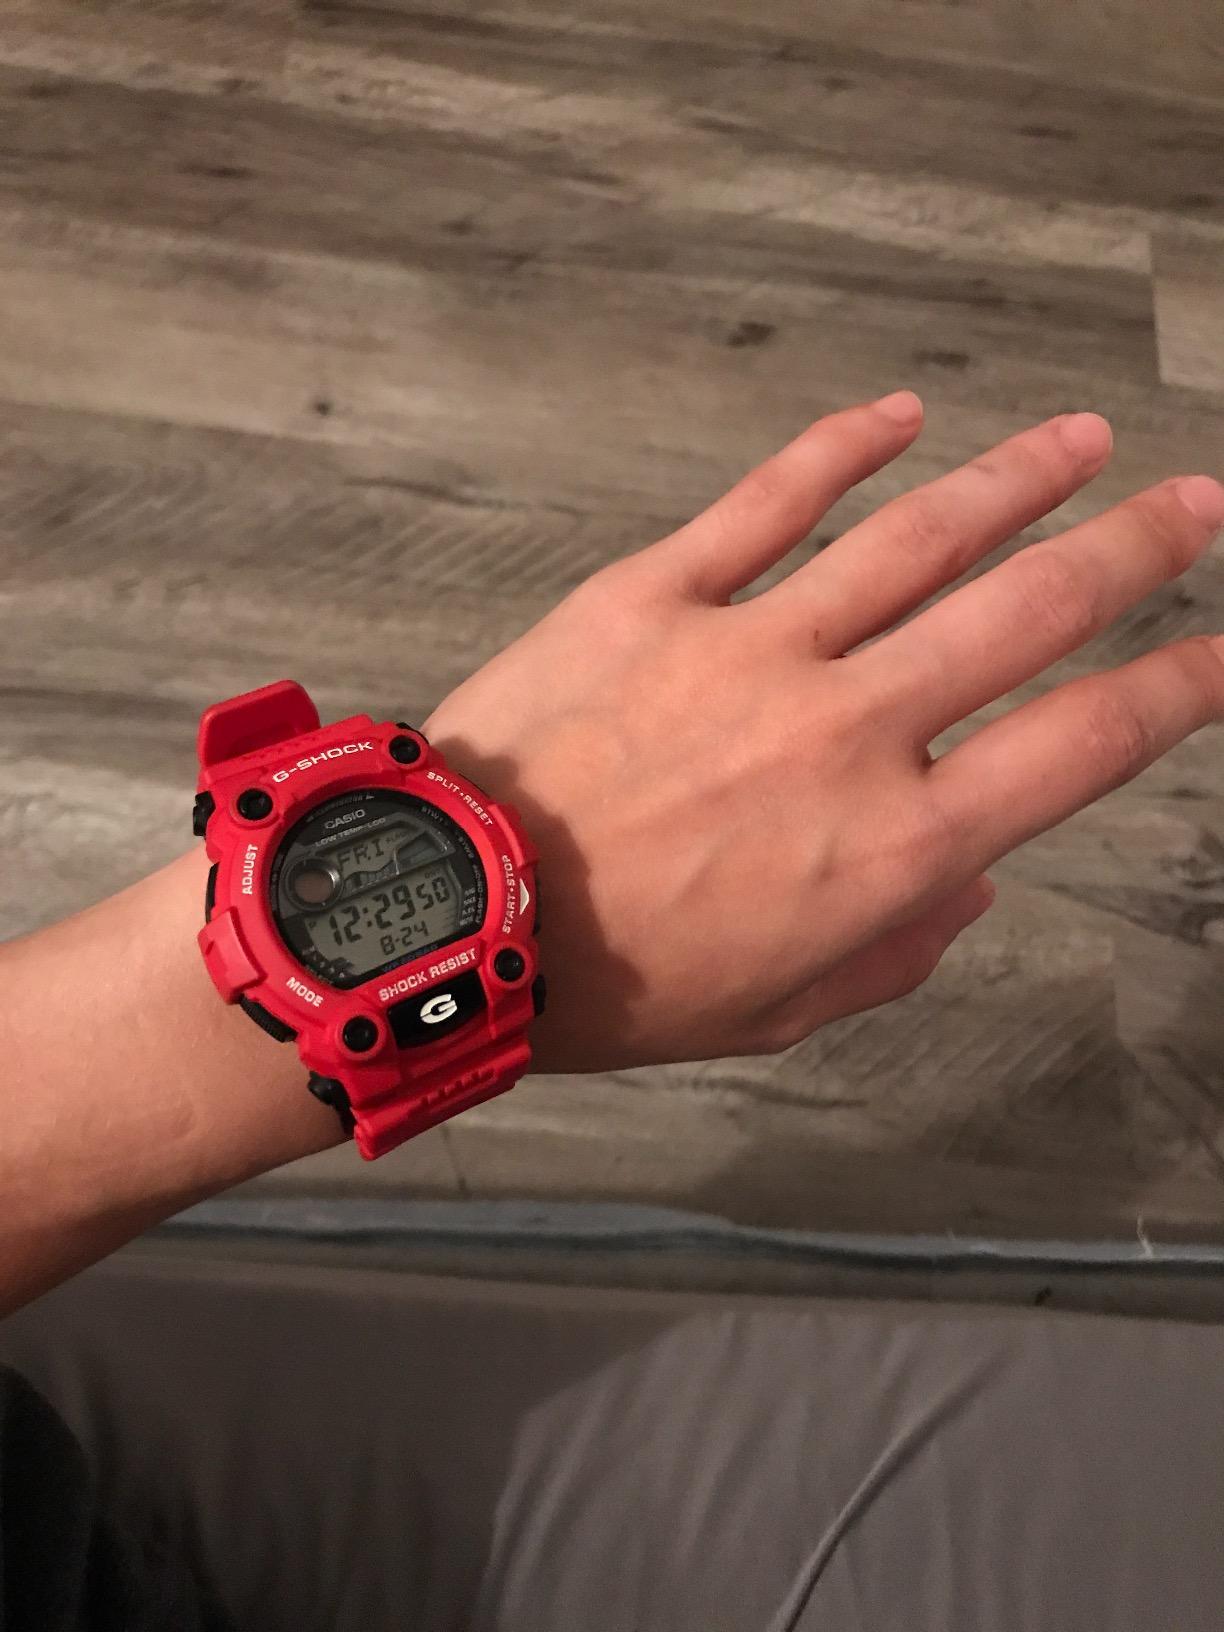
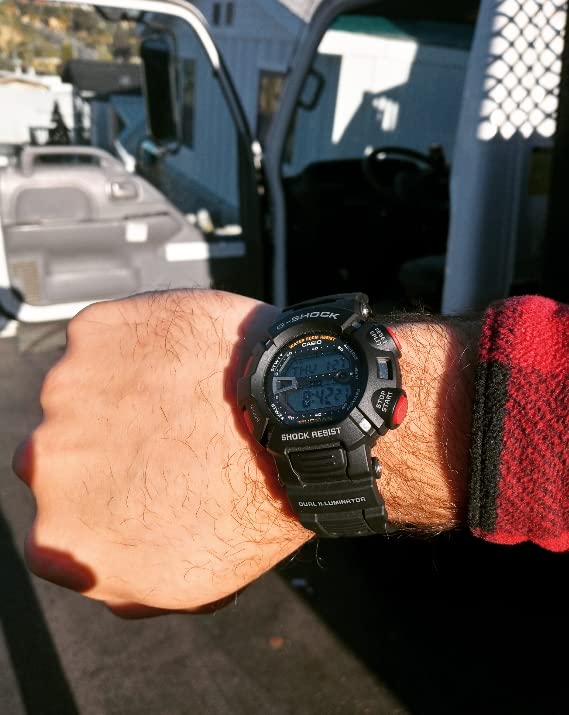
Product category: accessories_watch
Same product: no